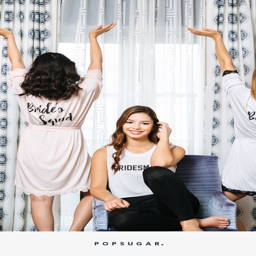
we 're highlighting common situations that happen to all bridesmaids as they prep for their friend 's big day .